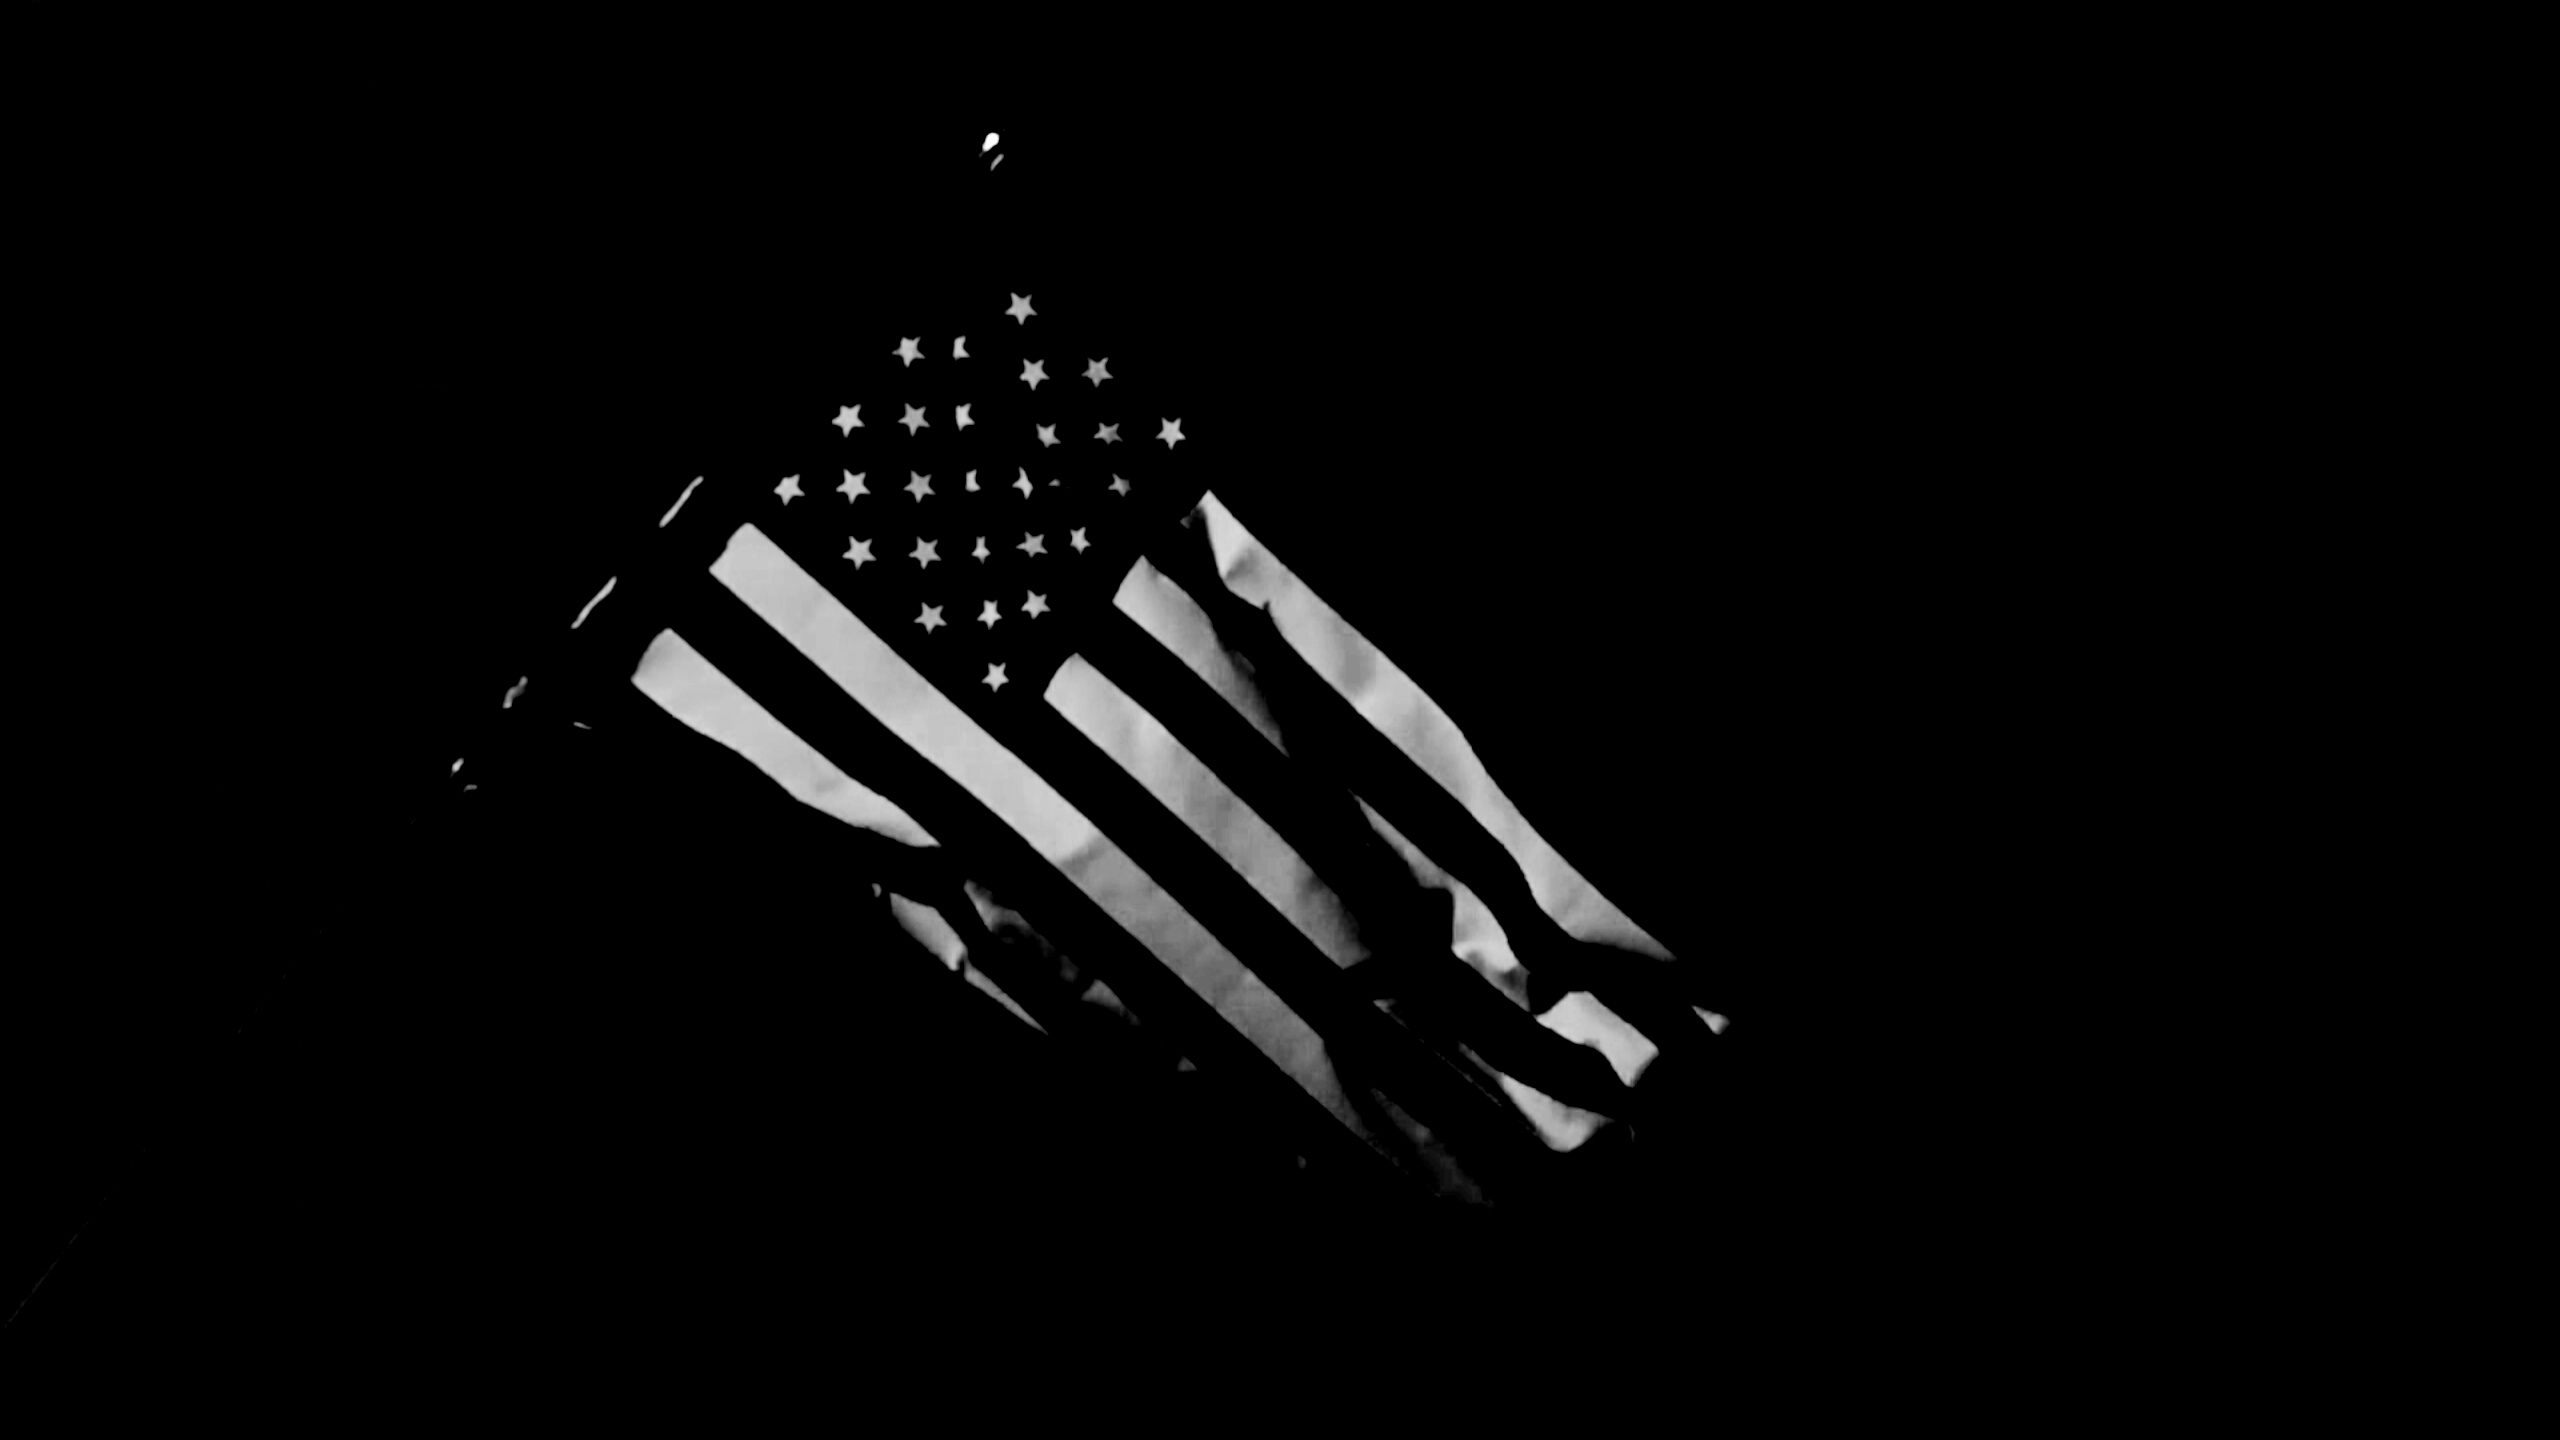
hand, black and white, line, monochrome, illustration, logo, shape, monochrome photography